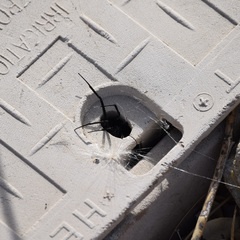
Species: Lactrodectus_hesperus